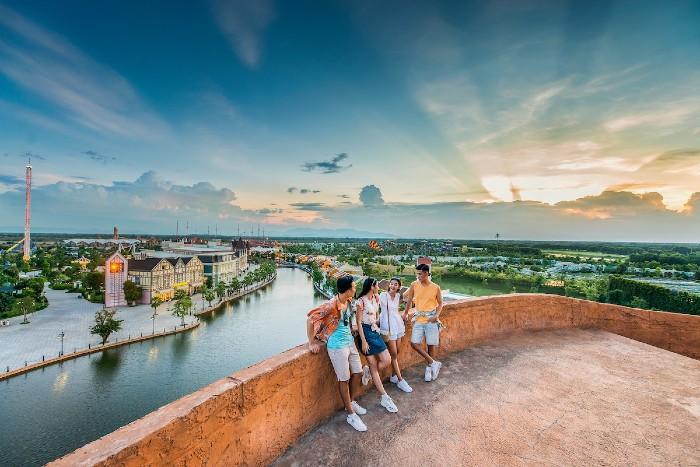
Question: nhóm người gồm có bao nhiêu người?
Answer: nhóm gồm có bốn người